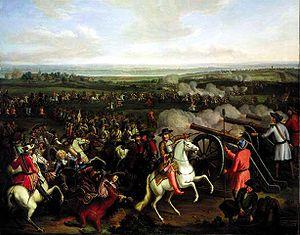
1675 est une année commune commençant un mardi.